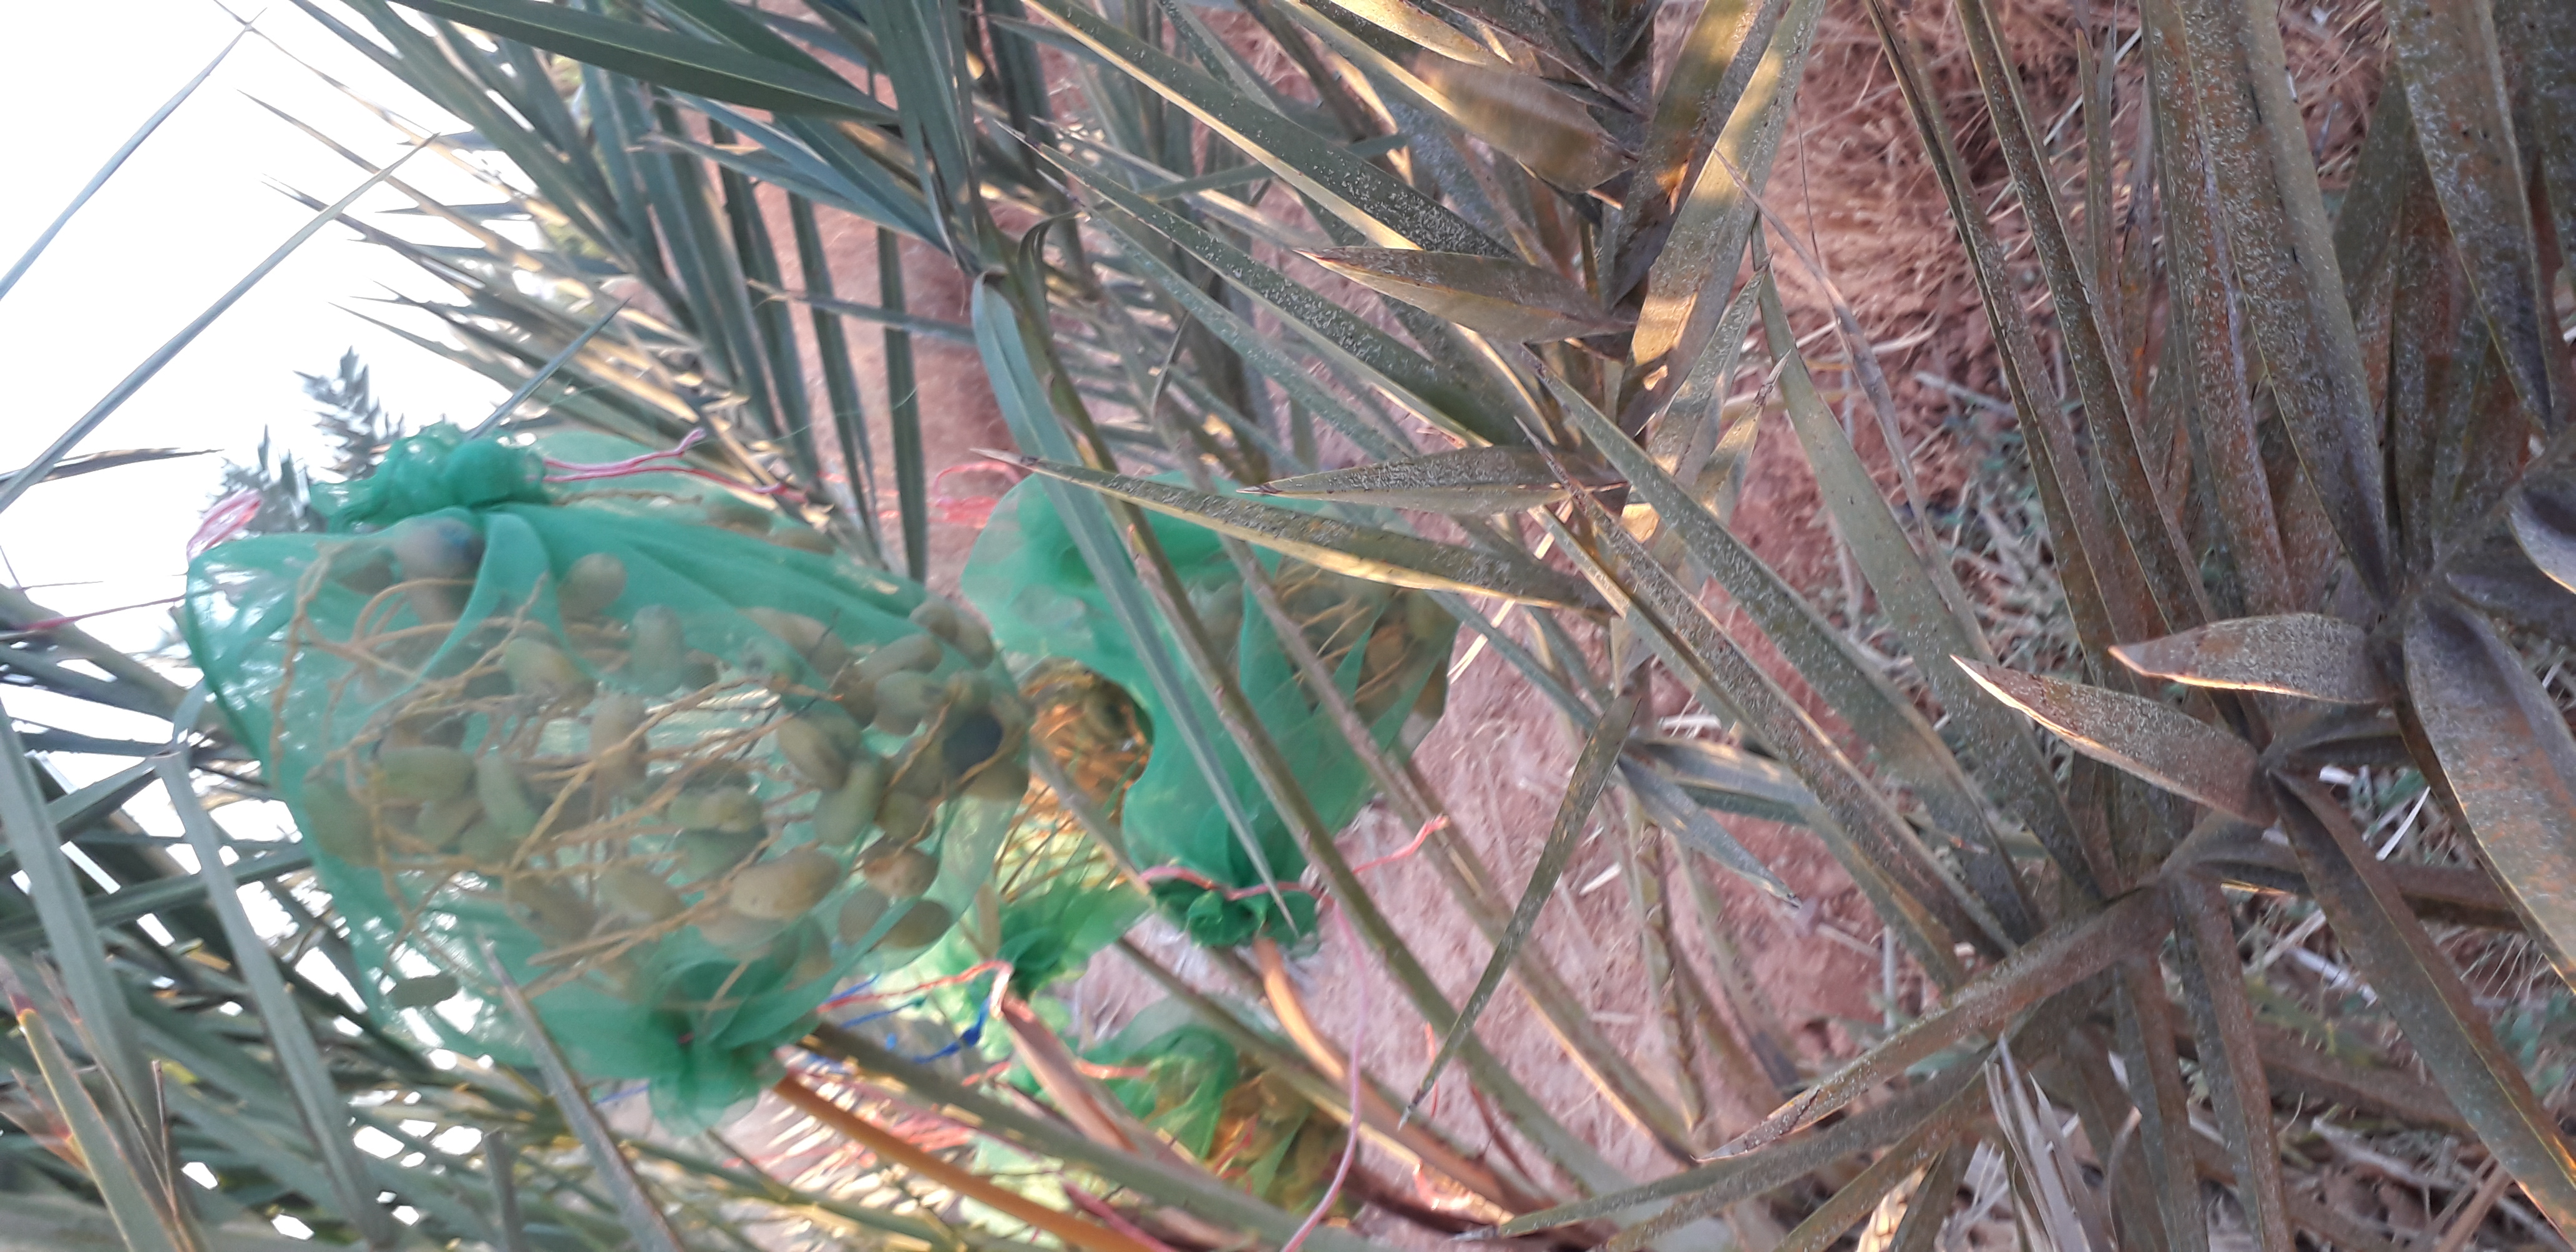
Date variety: Boumajhoul